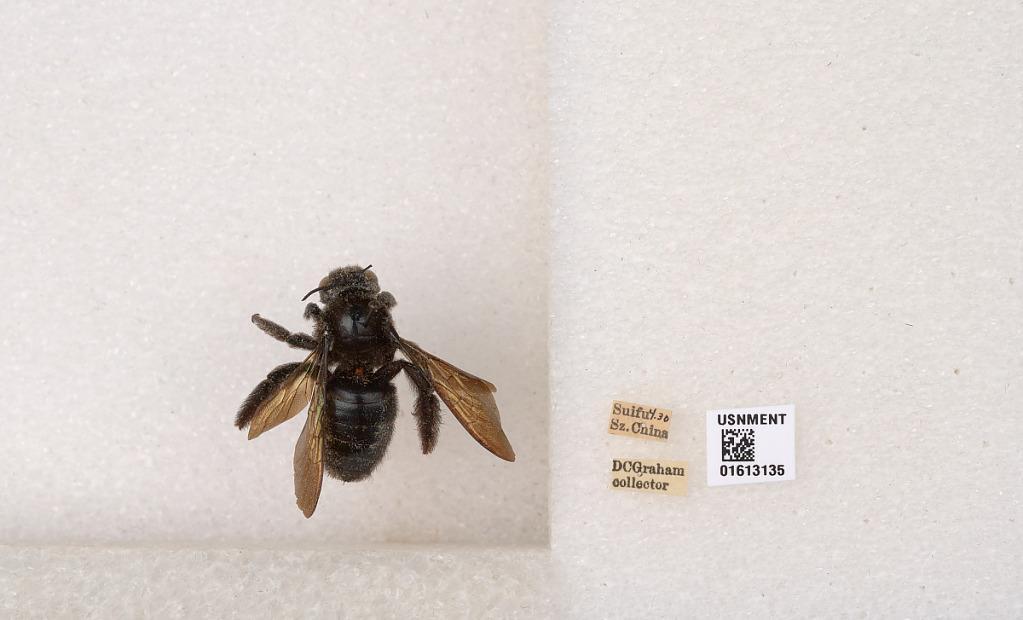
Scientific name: Xylocopa (Biluna) tranquebarorum tranquebarorum (Swederus)
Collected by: D. Graham
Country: China
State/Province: Sichuan
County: Ybin Shi
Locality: Suifu